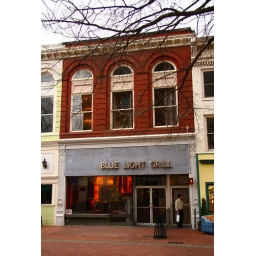
Trendiness in a little blue box